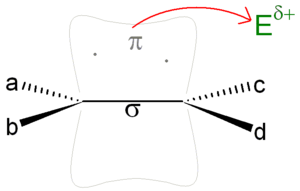
L'addition électrophile est une réaction d'addition en chimie organique, où une liaison π est supprimée par la création de deux liaisons covalentes. Ces réactions sont fortement exo-thermiques et quasi-totales.